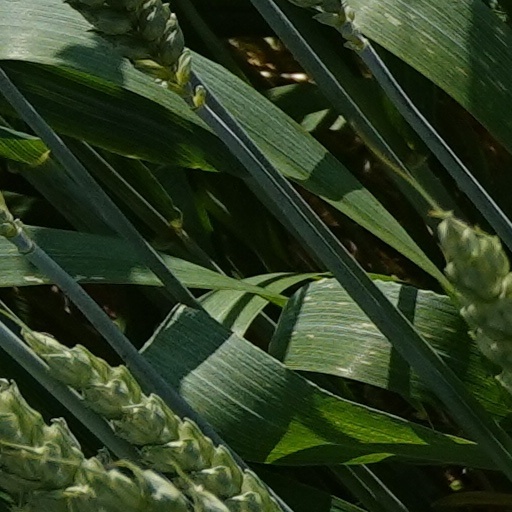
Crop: wheat